Nerkonda Paarvai

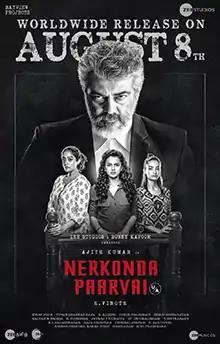
Theatrical release poster

Nerkonda Paarvai is a 2019 Indian Tamil-language legal action drama film directed by H. Vinoth. Produced by Boney Kapoor, it is a remake of the Hindi film "Pink" (2016). The film stars Ajith Kumar, Shraddha Srinath, Abhirami Venkatachalam and Andrea Tariang (reprising her role from the original). It also features Arjun Chidambaram, Adhik Ravichandran, Aswin Rao, Rangaraj Pandey, Sujith Shankar, Delhi Ganesh, and Jayaprakash in pivotal roles. Nirav Shah is the cinematographer of the film, while Gokul Chandran is the editor.